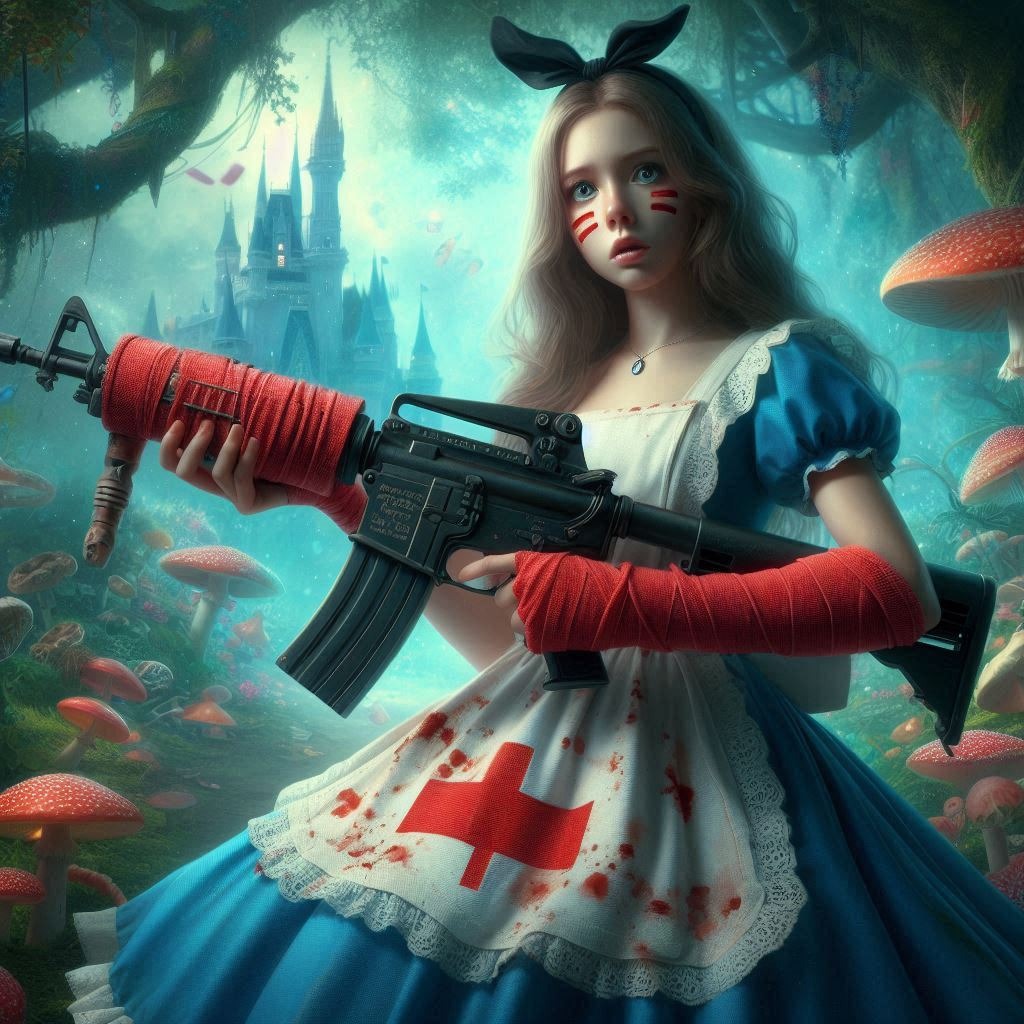
미적 점수 (1~10점): 1